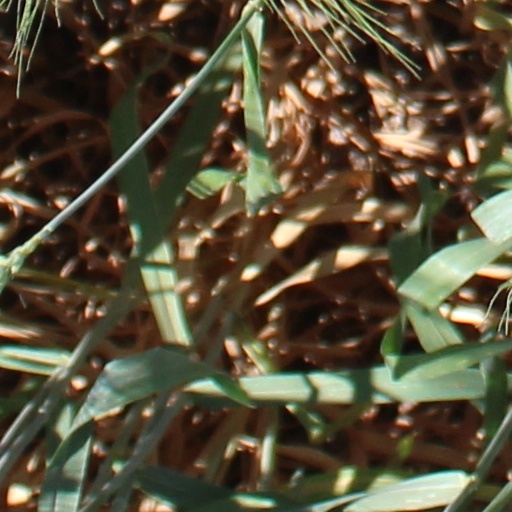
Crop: wheat